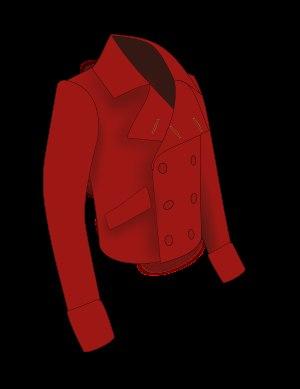
La carmagnole est une veste à basques courtes et à gros boutons, jaquette de cérémonie portée par les paysans. Introduite en France par un jacobin, elle prit une teinte politique. Elle inspira un chant populaire, « La Carmagnole ». La carmagnole est à relier au vêtement porté par les paysans piémontais : Carmagnola est un village de la région de Turin, d'où est originaire l'un des plus fameux condottieri italiens : Francesco Bussone da Carmagnola.